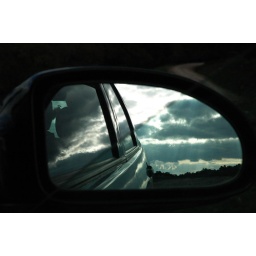
Reflection of the sky in a car mirror